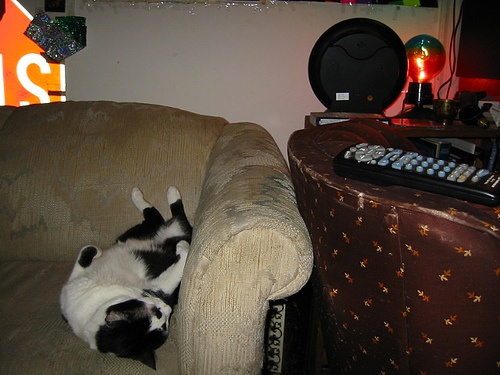
A cat lying on its back on a couch.
There is a cat sleeping on its back on the sofa.
A cat lounges on its back on a sofa.
This is a cat laying upside-down on a couch.
A cat laying on a couch next to a chair.